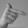
ASL letter: T